Tom Myers (politician)

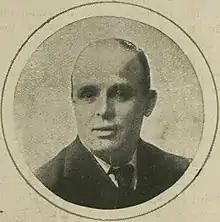
Myers in 1920

Tom Myers (15 February 1872 – 21 December 1949) was a British Labour Party politician.